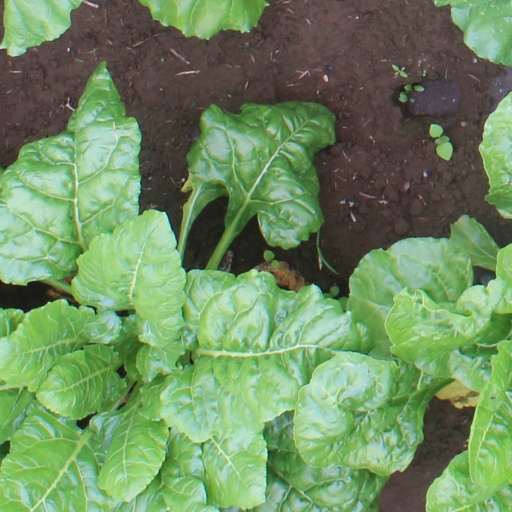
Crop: sugar beet